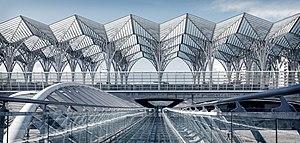
Station de train Oriente à Lisbonne, Portugal